2018 Turkish presidential election candidate nominations

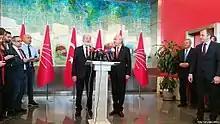
CHP leader Kemal Kılıçdaroğlu and Felicity Party leader Temel Karamollaoğlu meet to discuss a potential joint candidate on 23 April 2018

The Republican People's Party (CHP) declared on 24 April 2018 that its parliamentary group would decide its presidential candidate. The party's leader Kemal Kılıçdaroğlu is regarded as the most likely candidate, despite ruling himself out on multiple occasions before the election was announced. Two days after the election was called, CHP Members of Parliament Öztürk Yılmaz and Didem Engin declared interest in running as their party's candidate, while Muharrem İnce and Haluk Pekşen were also rumoured to have started gathering support for a potential run. On 23 April, it was reported that the CHP had narrowed down their potential candidates to two, namely Muharrem İnce and Eskişehir Mayor Yılmaz Büyükerşen, although İstanbul MP İlhan Kesici was still mentioned as a third option.